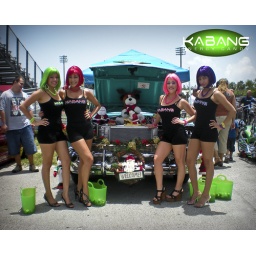
KABANG july 19 2009 x-mas in july event Custom bikes & cars